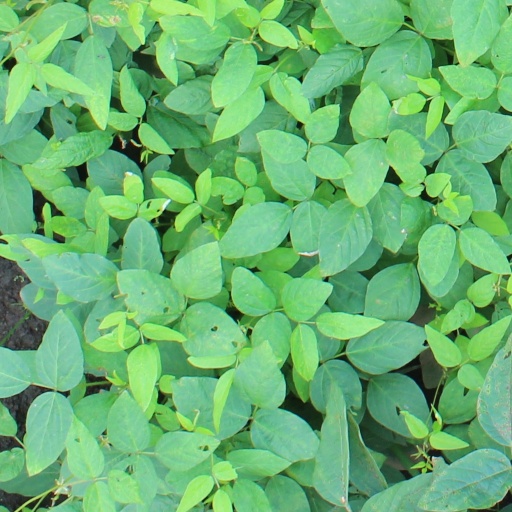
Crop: soybean